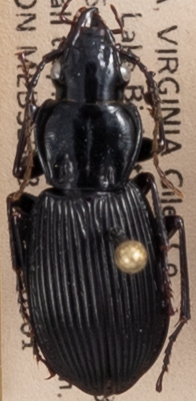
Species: Pterostichus lachrymosus
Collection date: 2021-06-01
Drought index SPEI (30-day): -1.85
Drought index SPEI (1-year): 0.678
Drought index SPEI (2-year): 1.45